Arthur Hunter Palmer

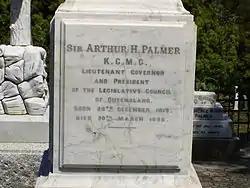
Sir Arthur Hunter Palmer's headstone at Brisbane's Toowong Cemetery

In 1865, Palmer married Miss Cecilia Jessie Mosman. Cecilia was the sister of Hugh Mosman who discovered gold in Charters Towers and of Harriette Mosman, the second wife of Queensland Premier Thomas McIlwraith. From 1872 to 1877, the Palmer family leased the house "Fernberg" in Paddington, which became Queensland's Government House in 1910. Cecilia died in 1885, and was survived by three sons and two daughters.